Al Posen

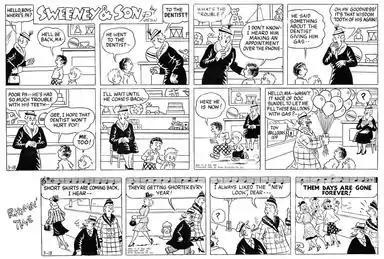
Al Posen's "Sweeney & Son" (March 18, 1951)

In 1922, with no formal training in art, Posen created the rhyming daily comic strip, "Them Days Are Gone Forever" (aka "Them Days Is Gone Forever"). Distributed by United Features Syndicate, it was published in 1000 newspapers within a year, and continued until April 4, 1925. On April 19, 1926, Posen began another daily strip called "Jinglet", which used several rhymed words in a four-panel gag. (For example: "Pals / Gals / Luck / Stuck".) This ran until March 19, 1927.